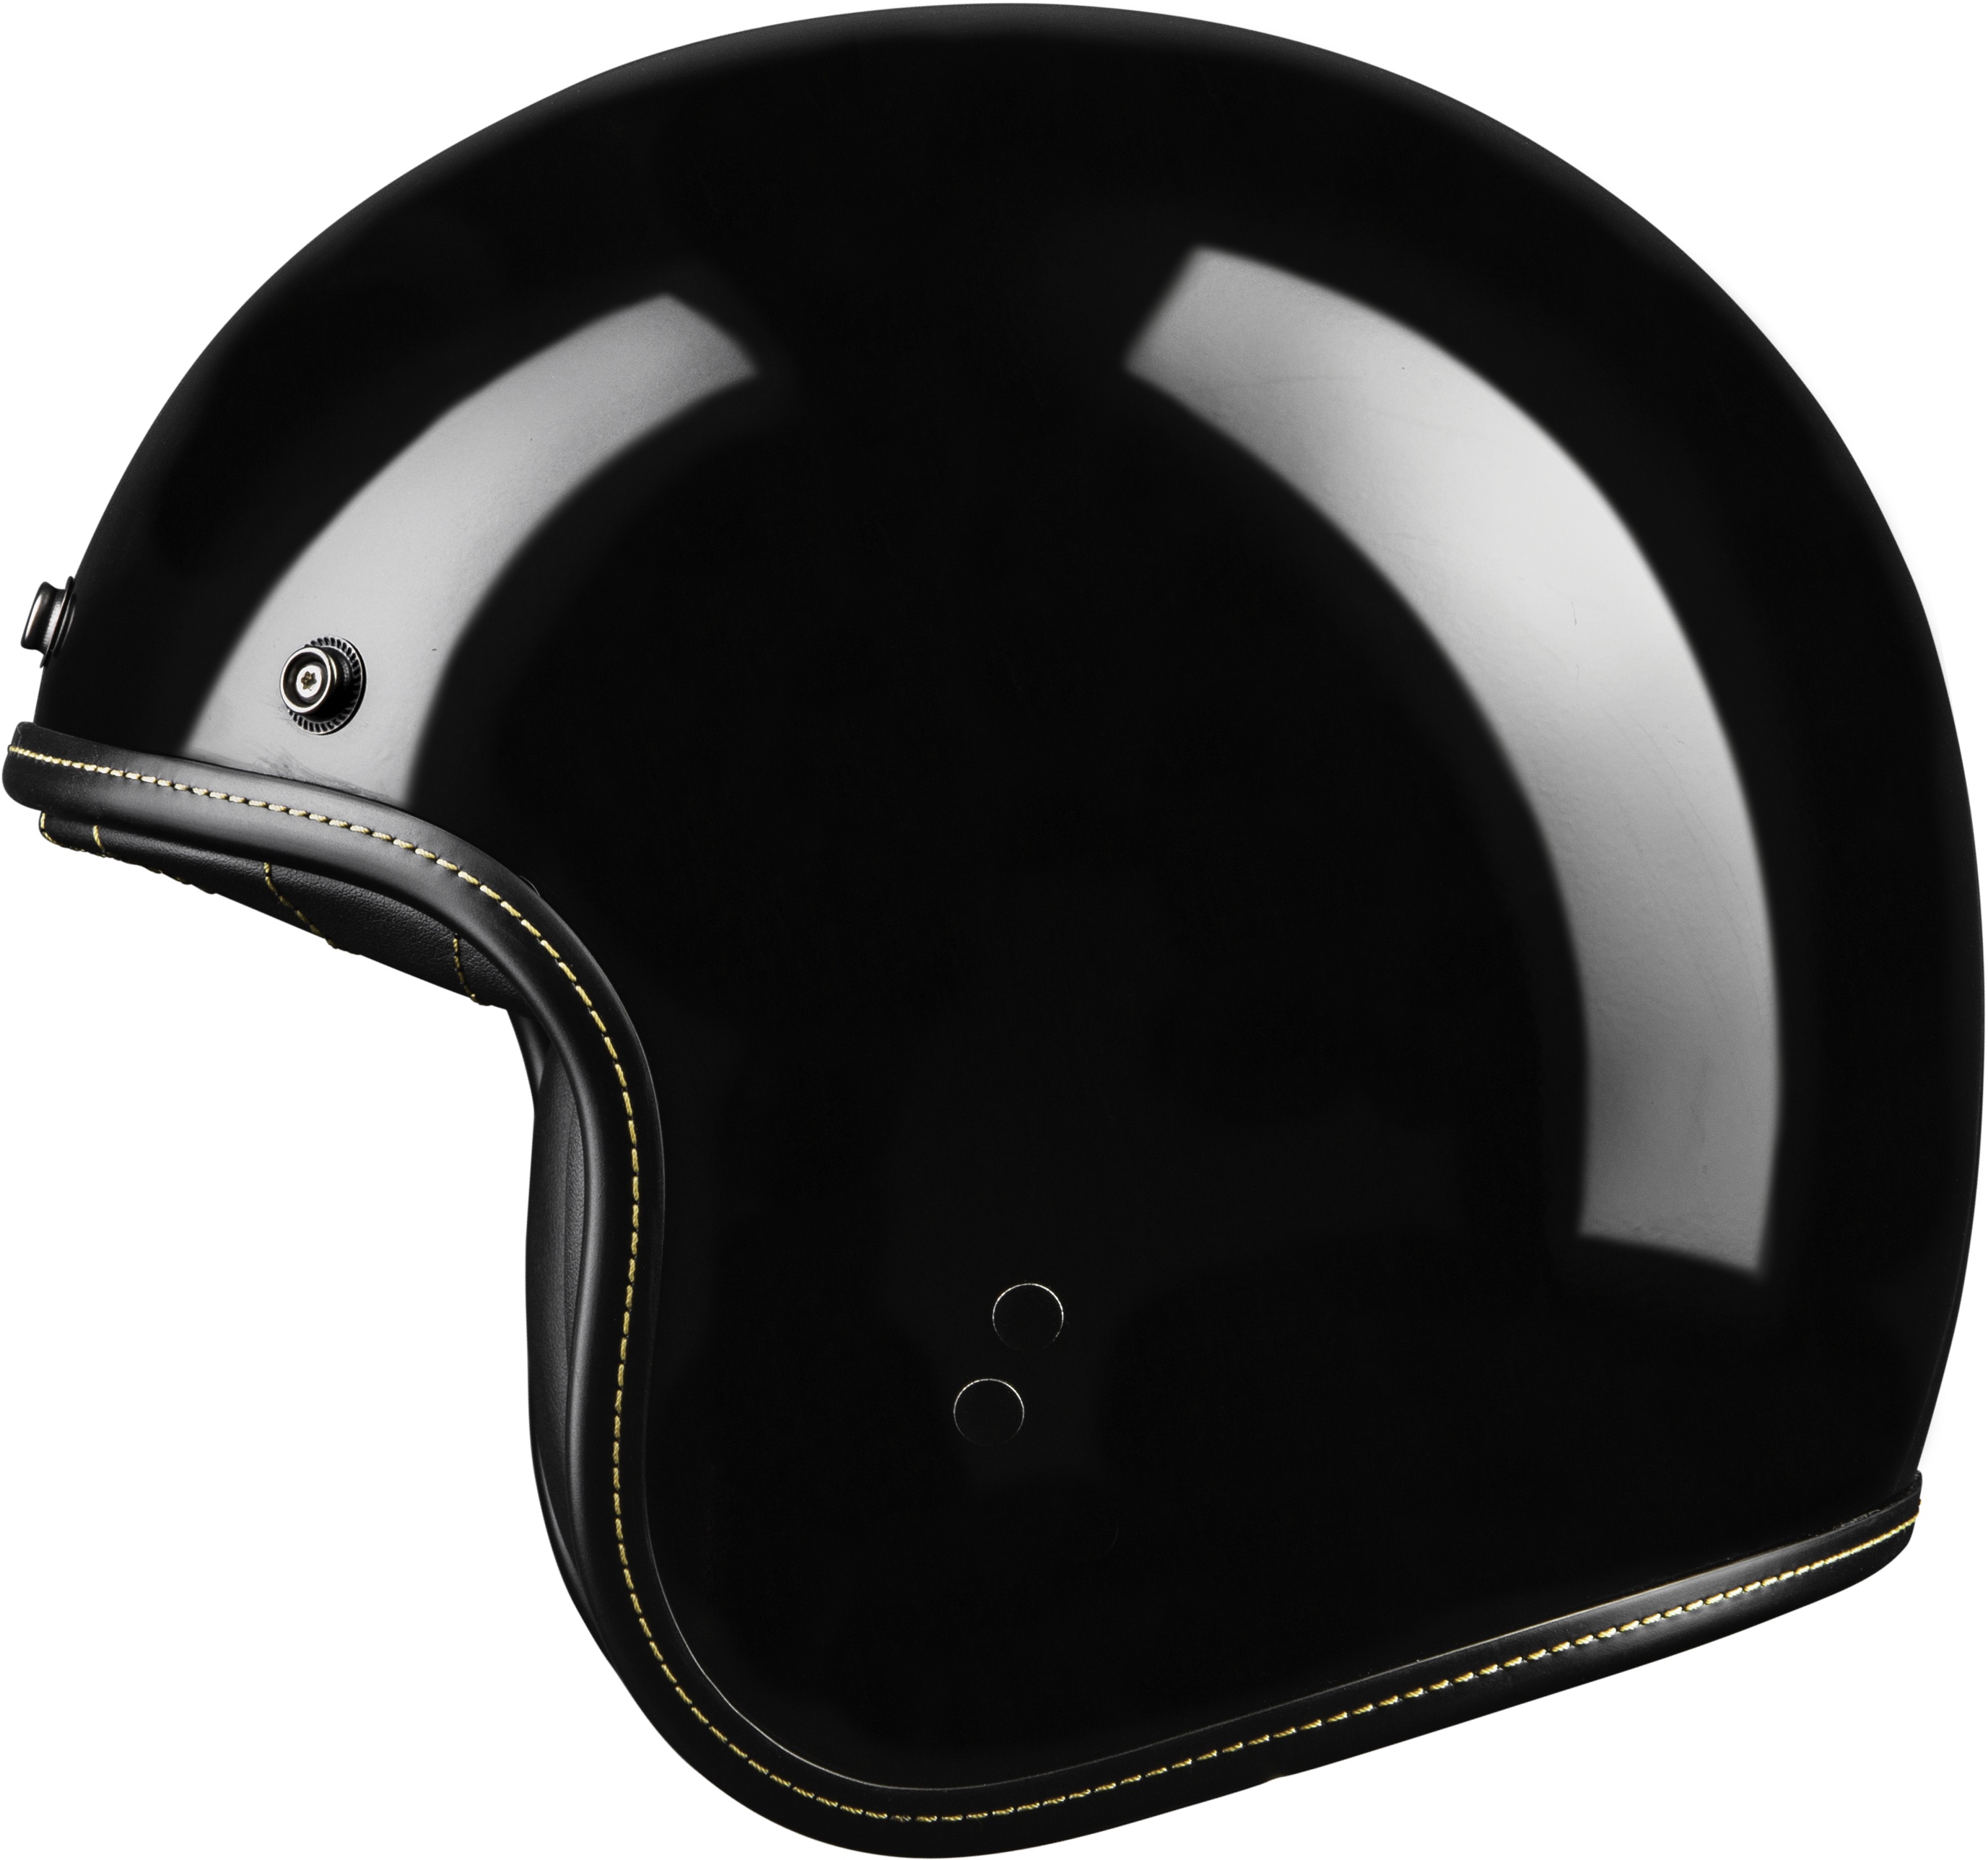
.38 Retro Helmet Gloss Black Lg
D.O.T. approved Durable lightweight fiberglass shell Dual Density EPS (expanded polystyrene) Interior Coolmax® comfort liner & cheek pads Washable and replaceable interior Dual D-rings secure the chinstrap 3 snap visor/shield system Protective helmet bag
Brand: WPS-HELMET
Category: Vehicles & Parts > Vehicle Parts & Accessories > Vehicle Safety & Security > Motorcycle Protective Gear > Motorcycle Helmets > Open Face Helmets